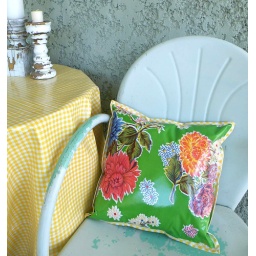
oilcloth pillow cover in green mums with yellow gingham